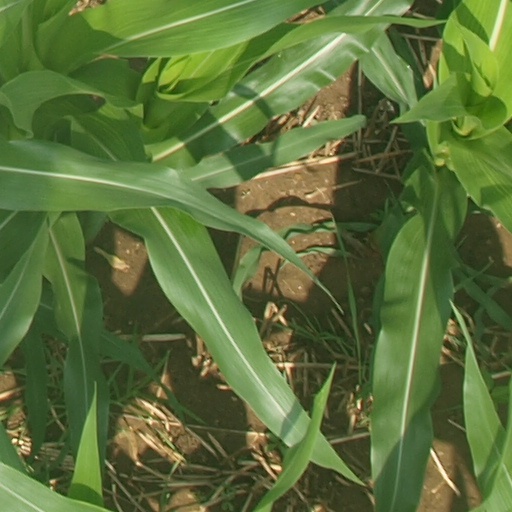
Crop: maize; corn